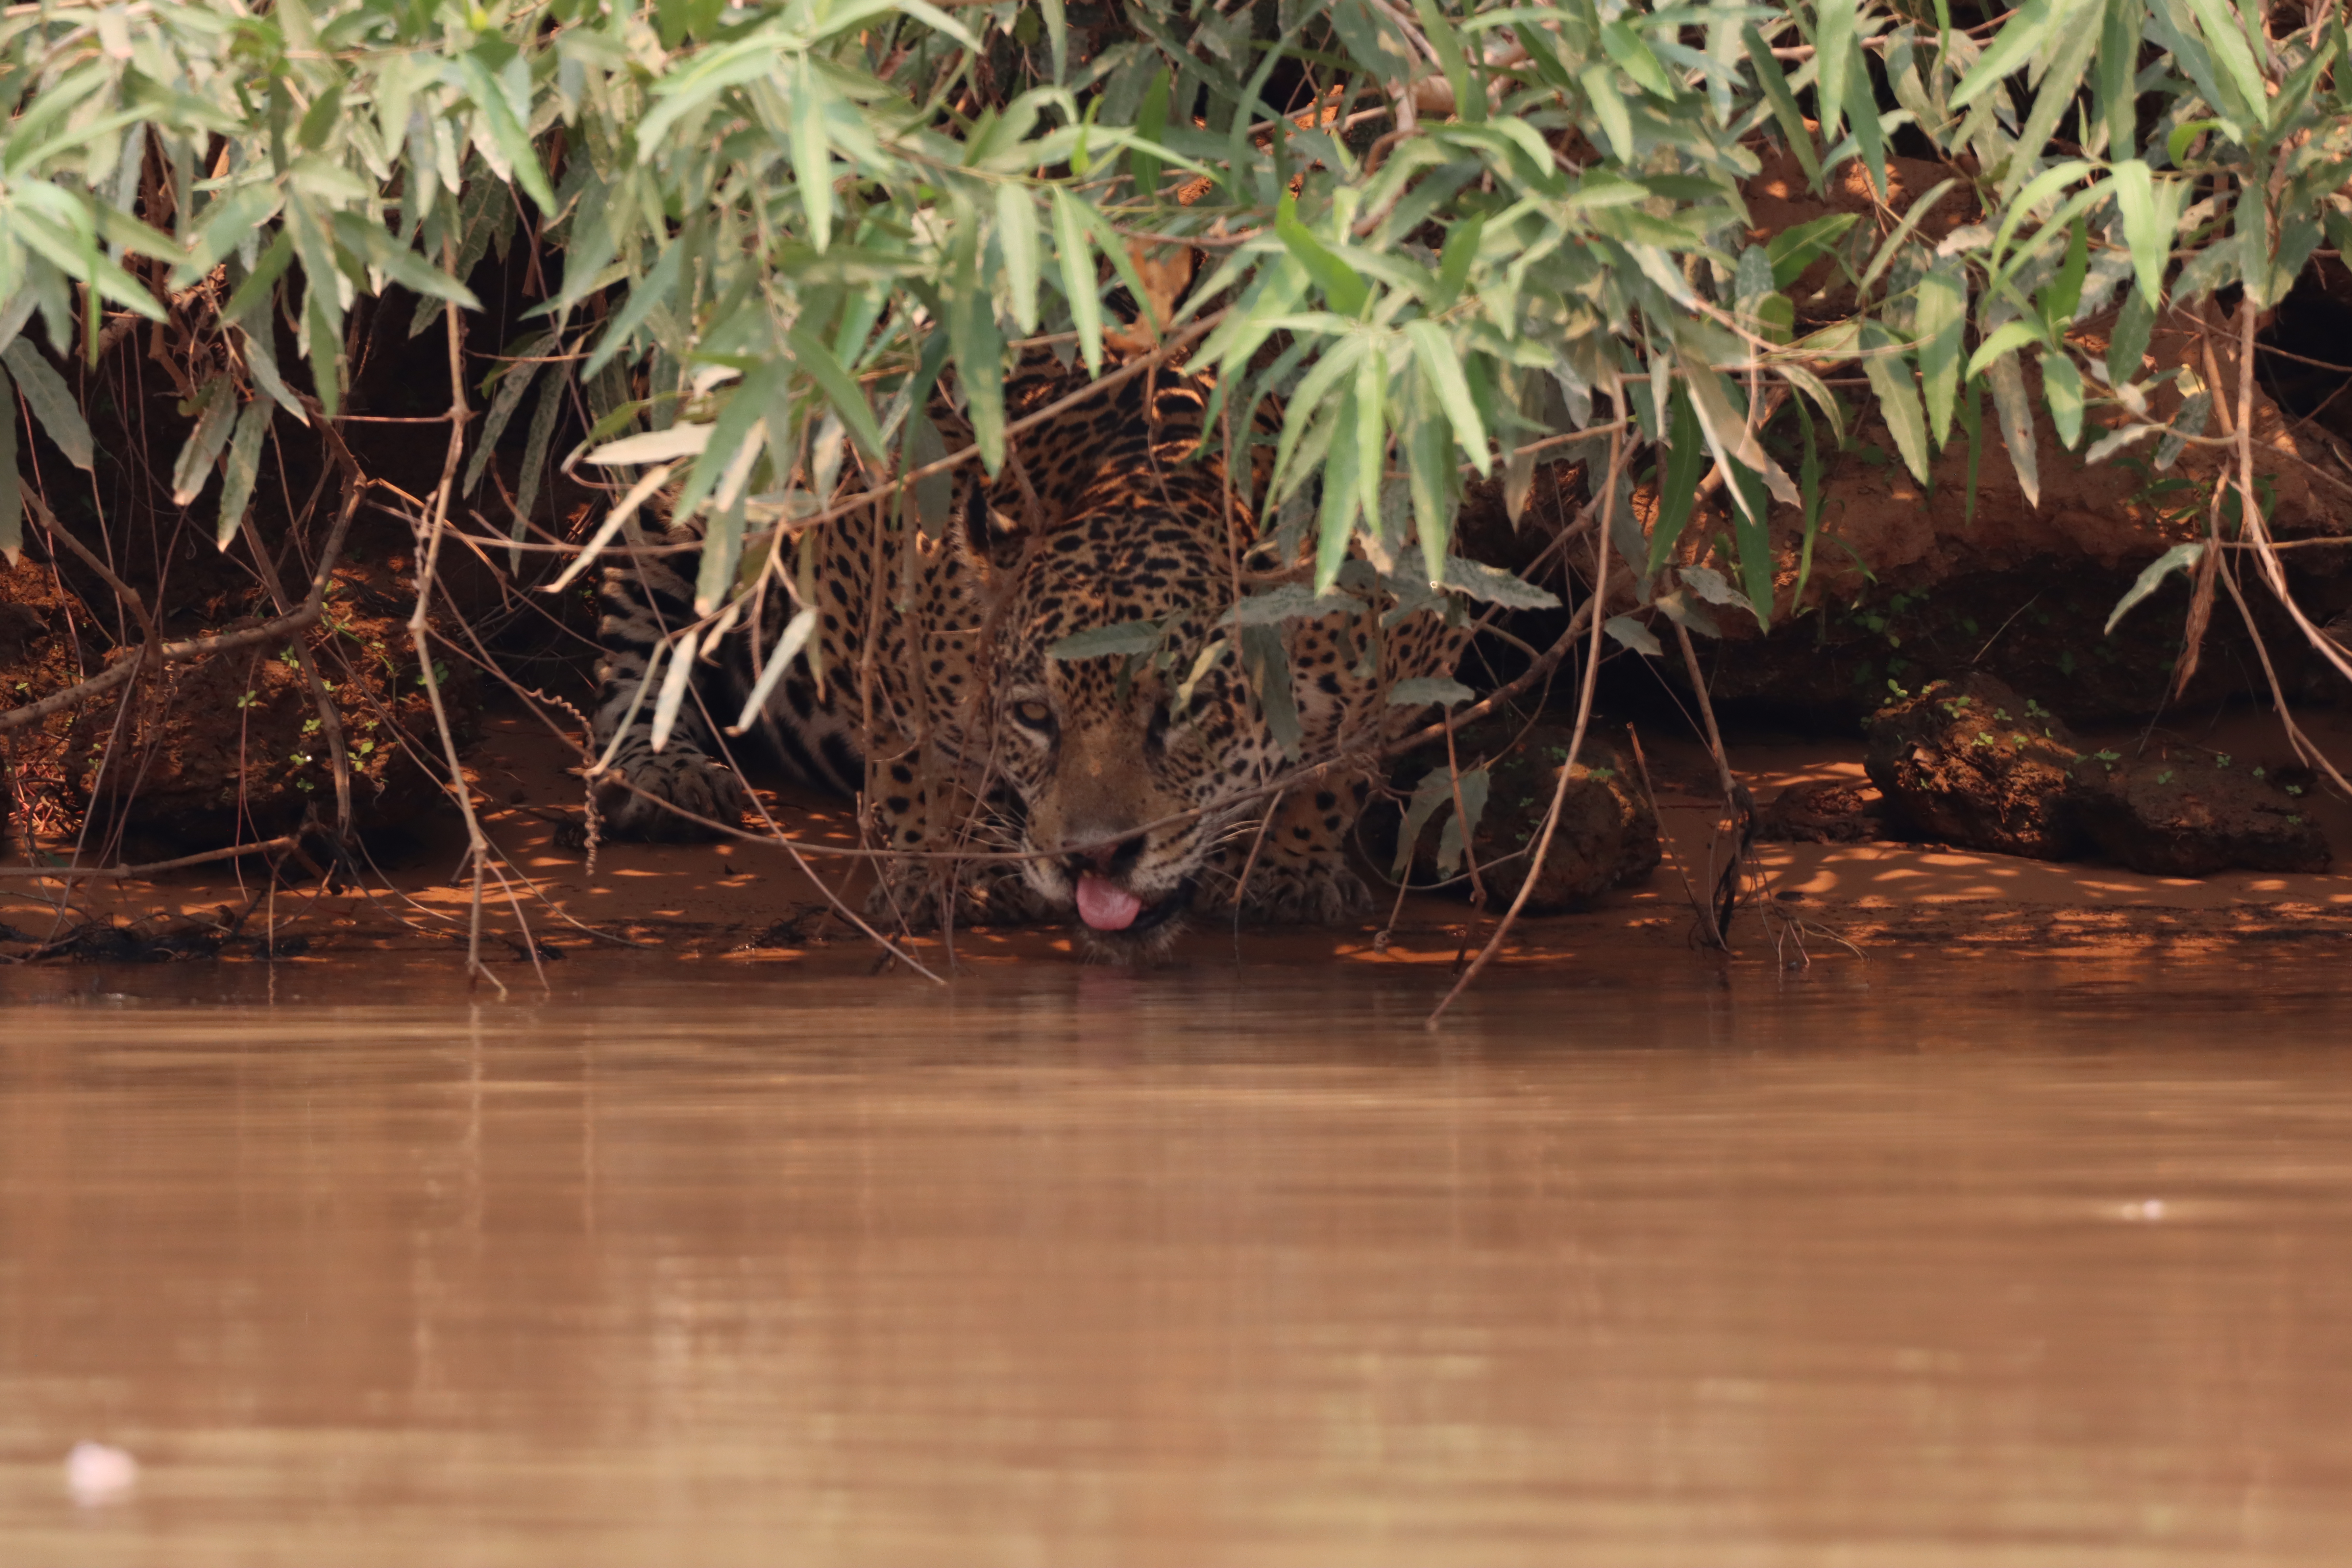
Jaguar: Overa